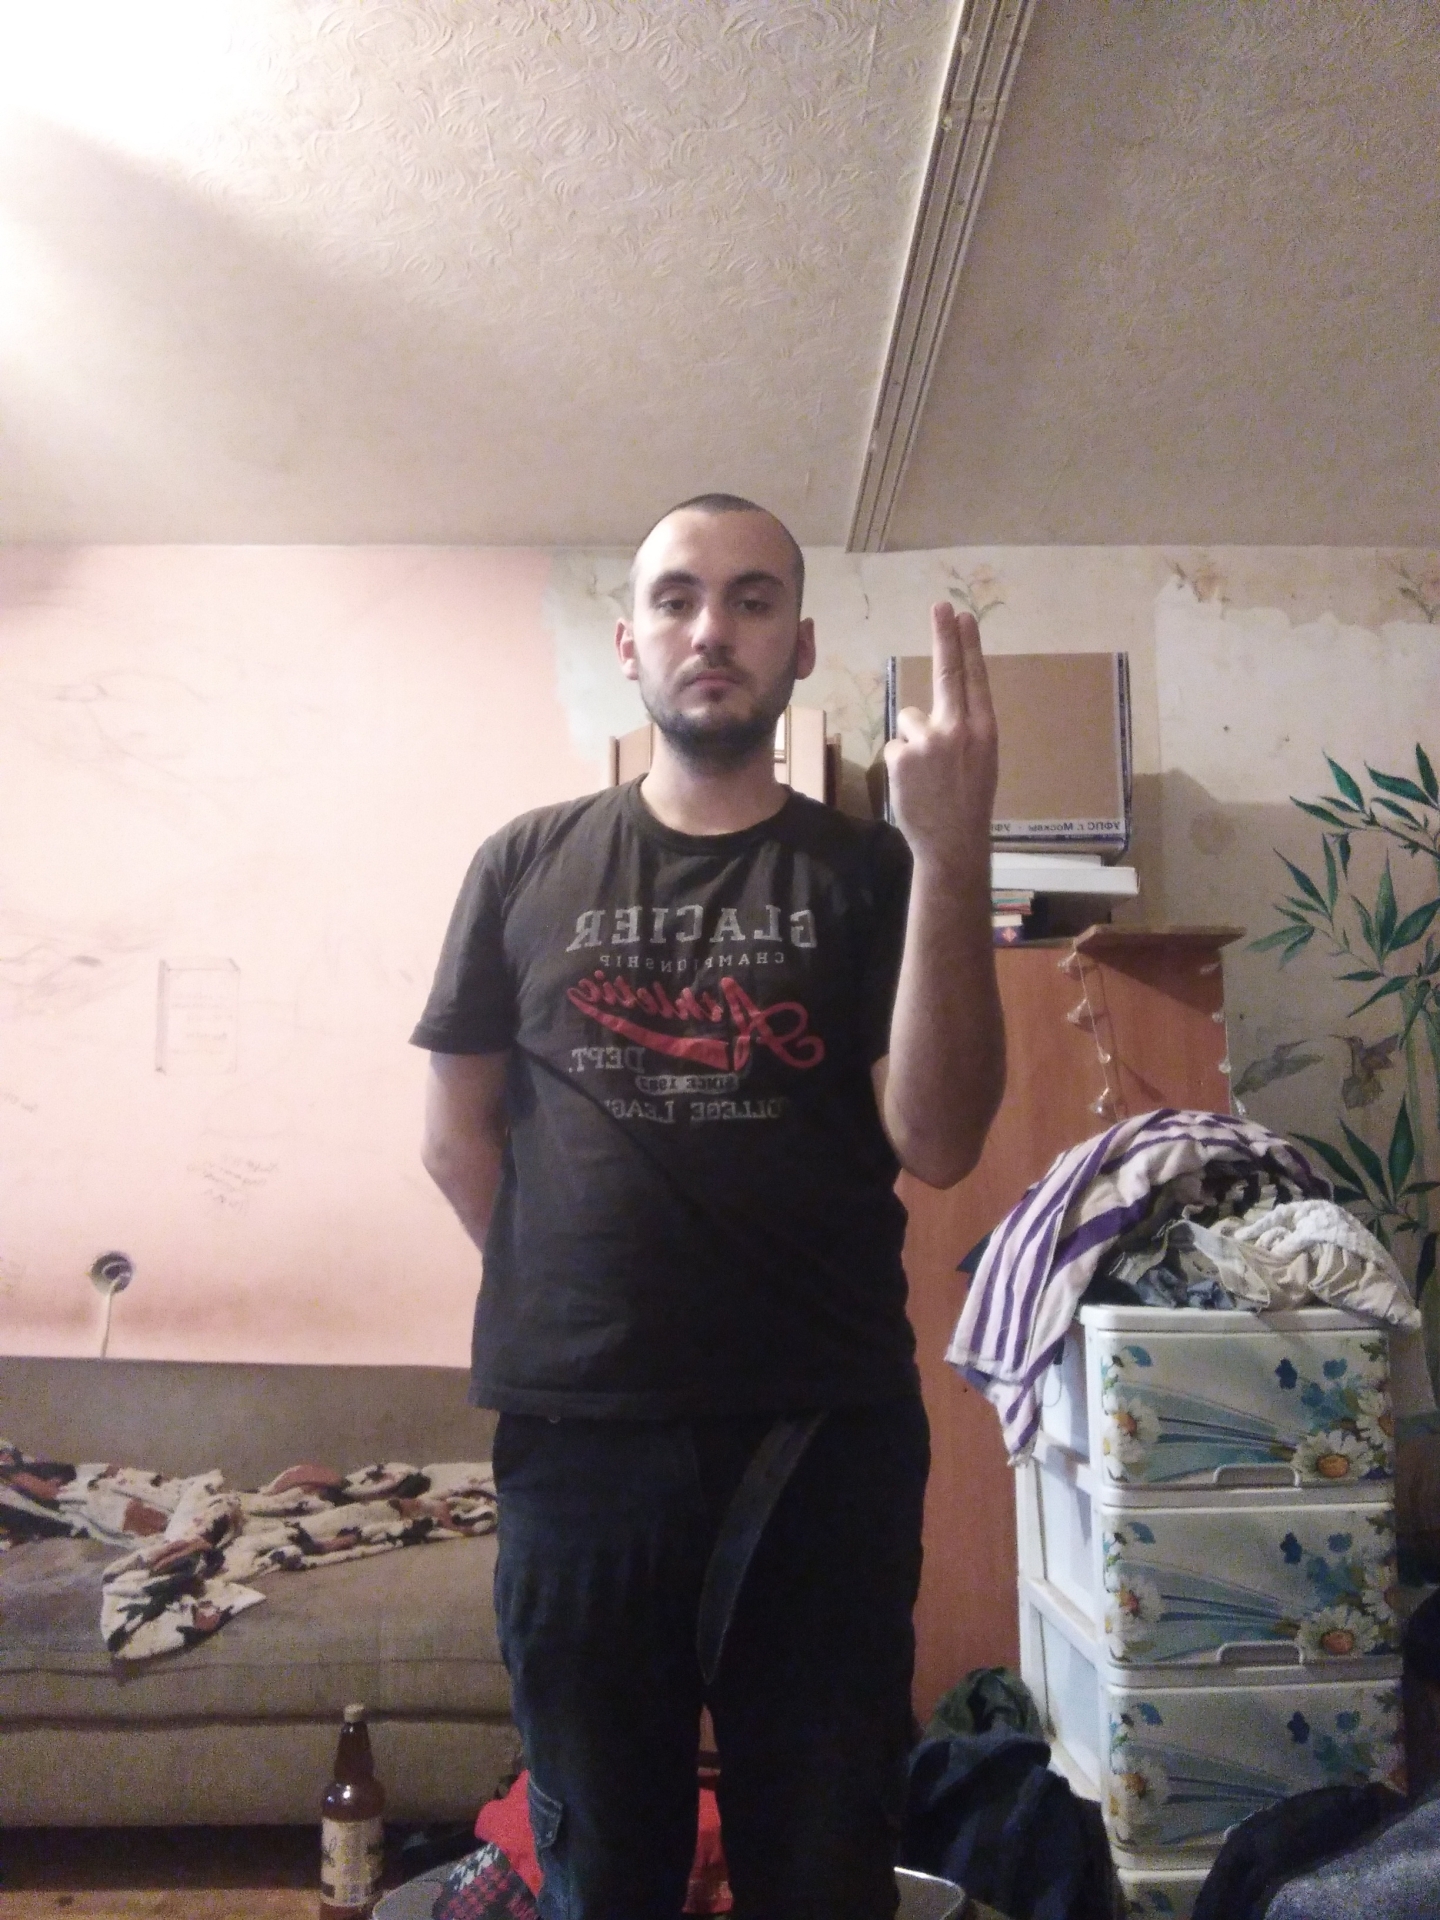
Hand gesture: two_up_inverted